Gevelsberg-Knapp station

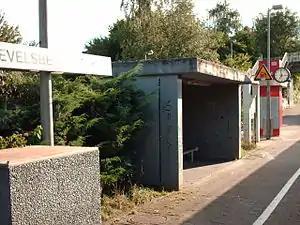

Gevelsberg-Knapp station is a through station in the town of Gevelsberg in the German state of North Rhine-Westphalia. The station was opened on 1 June 1980 on a section of the Düsseldorf-Derendorf–Dortmund Süd railway, opened by the Rhenish Railway Company ("RhE") between Wuppertal-Wichlinghausen and Hagen RhE station (now Hagen-Eckesey depot) on 15 September 1879. It has two platform tracks and it is classified by Deutsche Bahn as a category 6 station.